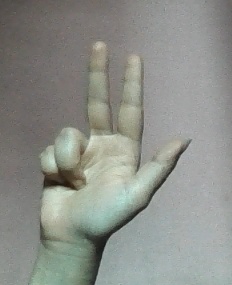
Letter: al